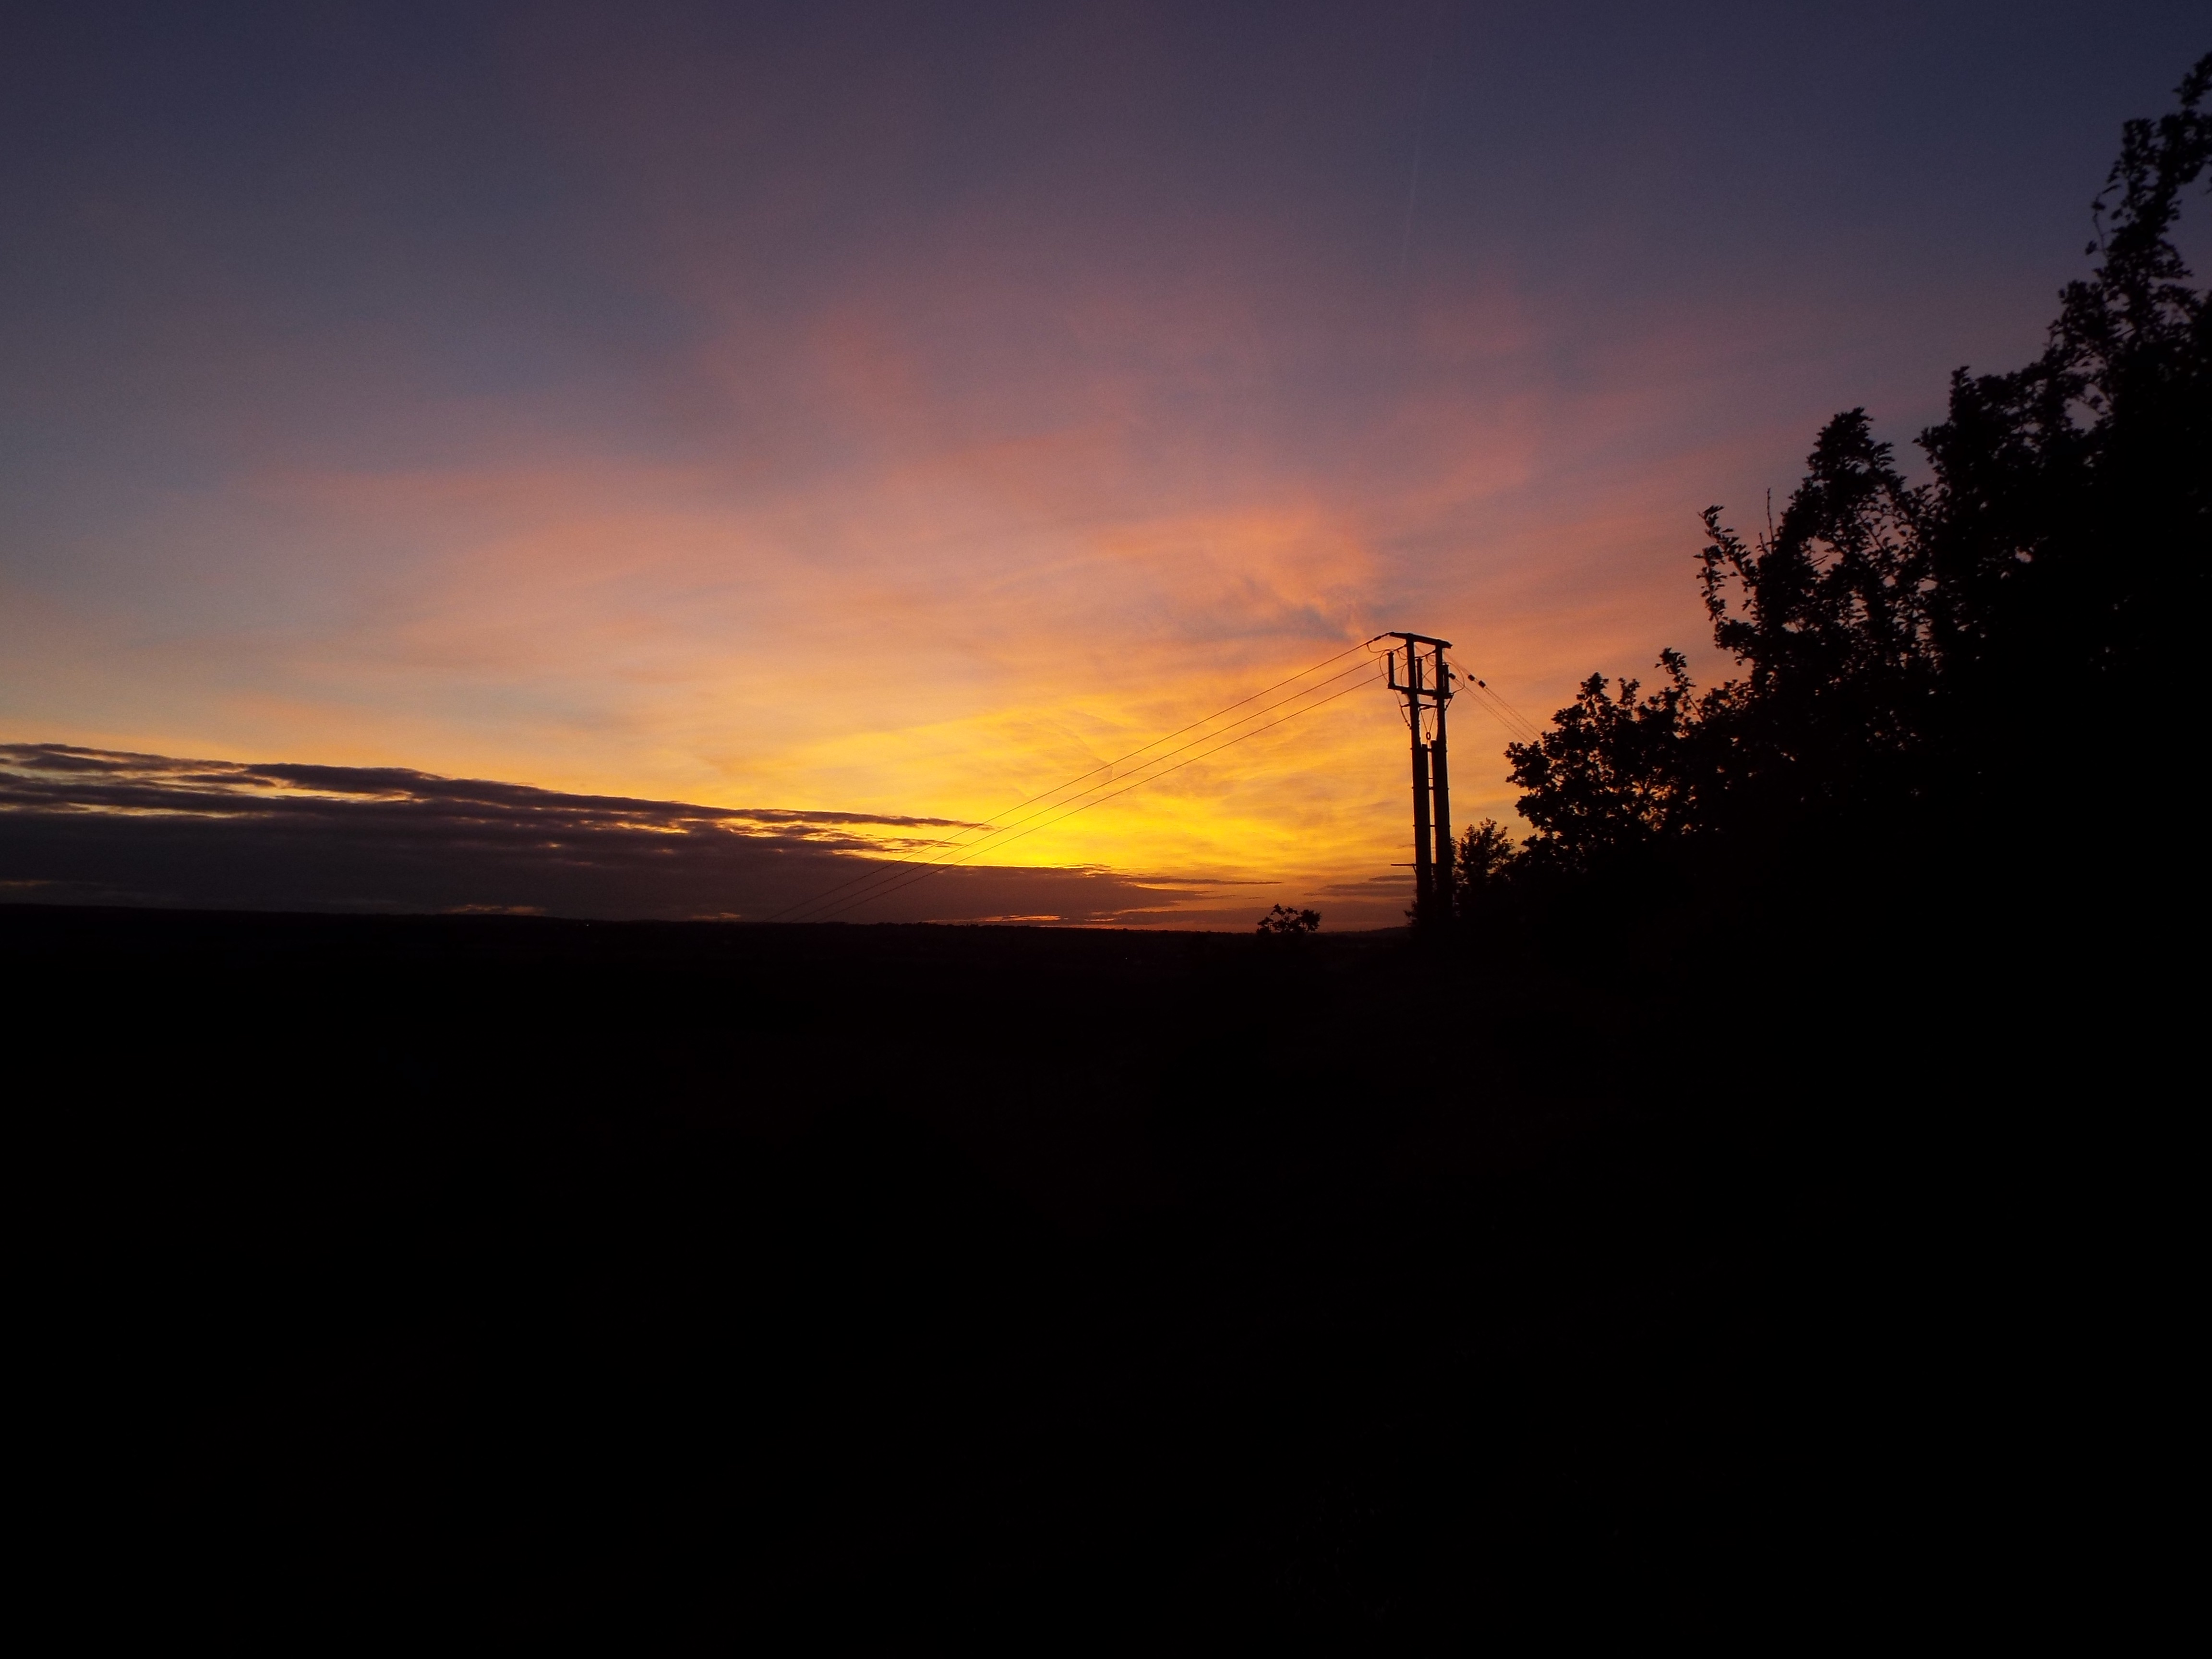
horizon, cloud, sky, sun, sunrise, sunset, sunlight, morning, dawn, atmosphere, dusk, evening, afterglow, atmospheric phenomenon, red sky at morning